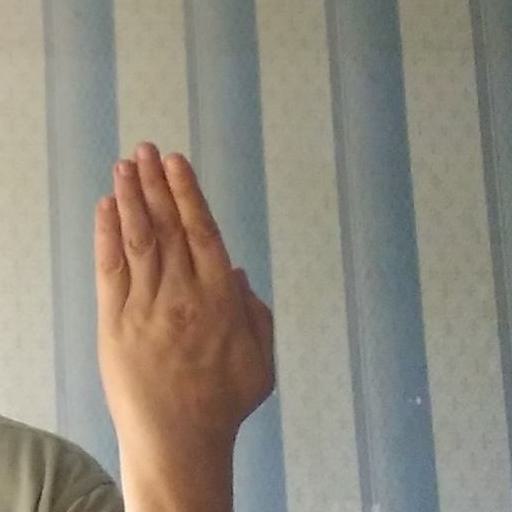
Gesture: stop_inverted